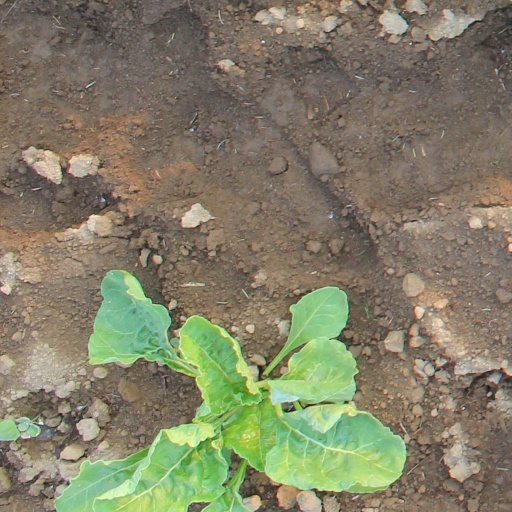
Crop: sugar beet